33rd G8 summit

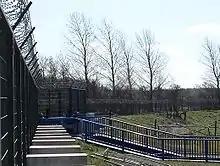
The Heiligendamm security fence was designed not to fail.

Traditionally, the host country of the G8 summit sets the agenda for negotiations, which take place primarily amongst multi-national civil servants in the weeks before the summit itself, leading to a joint declaration which all countries can agree to sign. In any event, security for the world leaders and for the venue remained a high priority throughout.